Rocker box

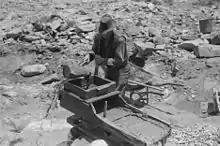
Gold prospector pouring water through his rocker box, Pinos Altos, New Mexico (1940).

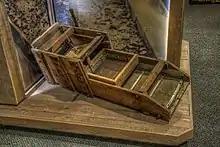
Rocker box exhibit at Dahlonega Gold Museum

A rocker box (also known as a cradle or a big box) is a gold mining implement for separating alluvial placer gold from sand and gravel which was used in placer mining in the 19th century. It consists of a high-sided box, which is open on one end and on top, and was placed on rockers.